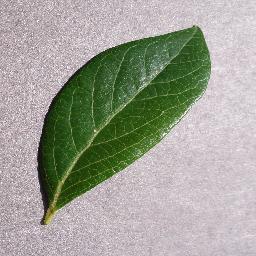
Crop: blueberry
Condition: healthy